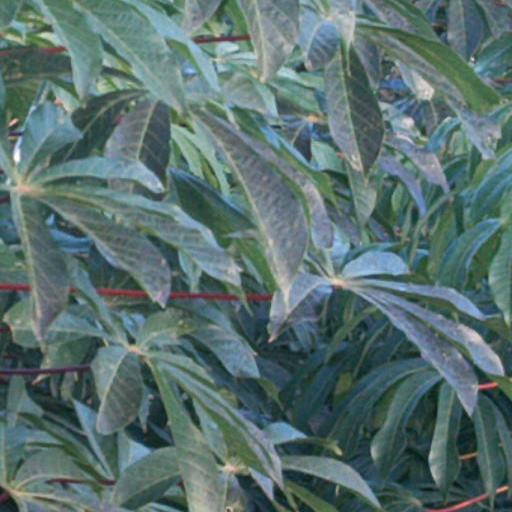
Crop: cassava